Chiaka Ogbogu

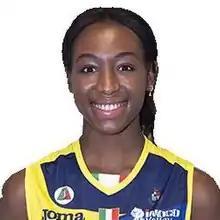
Ogbogu in 2018

Chiaka Sylvia Ogbogu (born April 15, 1995) is an American professional volleyball player. As a member of the United States women's volleyball team she has earned titles at multiple international competitions, including a gold medal at the 2020 Summer Olympics and a silver medal at the 2024 Summer Olympics.